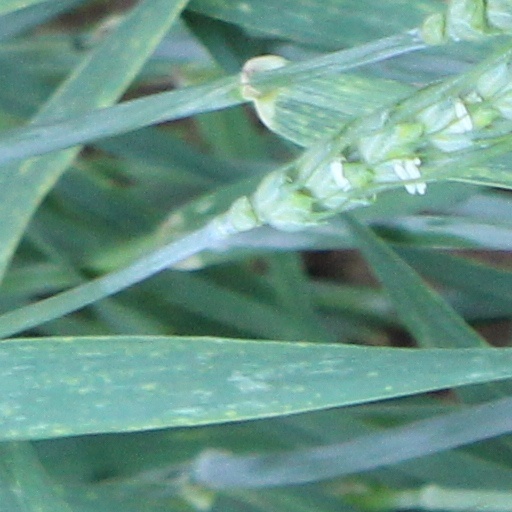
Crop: wheat